Babru

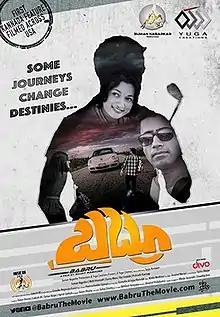

Babru is an Indian Kannada language film, directed by Sujay Ramaiah. Poornachandra Tejaswi has composed music for the film. It stars Suman Nagarkar, Mahi Hiremath, Sunny Moza, Ray Tostado and Prakruthi Kashyap in lead roles. It is jointly produced by Suman Nagarkar Productions and Yuga Creations. It is the first Kannada movie to be made completely in the United States. and is also a comeback movie for Suman Nagarkar in a lead role. It was released on 6 December 2019